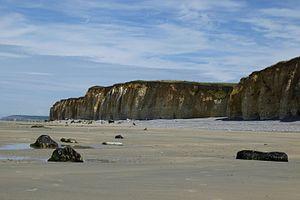
Falaises depuis la plage de Sotteville-sur-Mer (Côte d'Albâtre, Haute-Normandie)
Sotteville-sur-Mer est une commune française située dans le département de la Seine-Maritime en région Normandie.